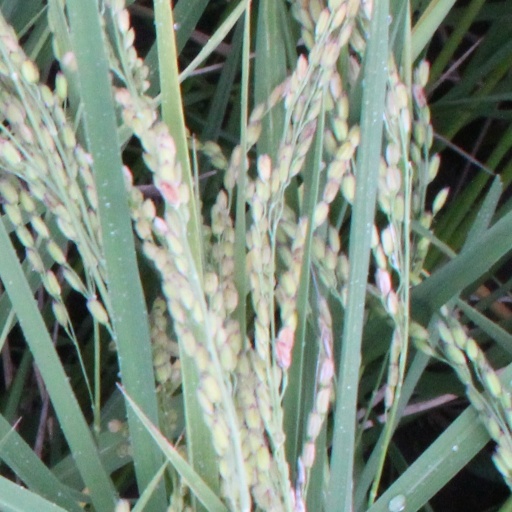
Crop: rice